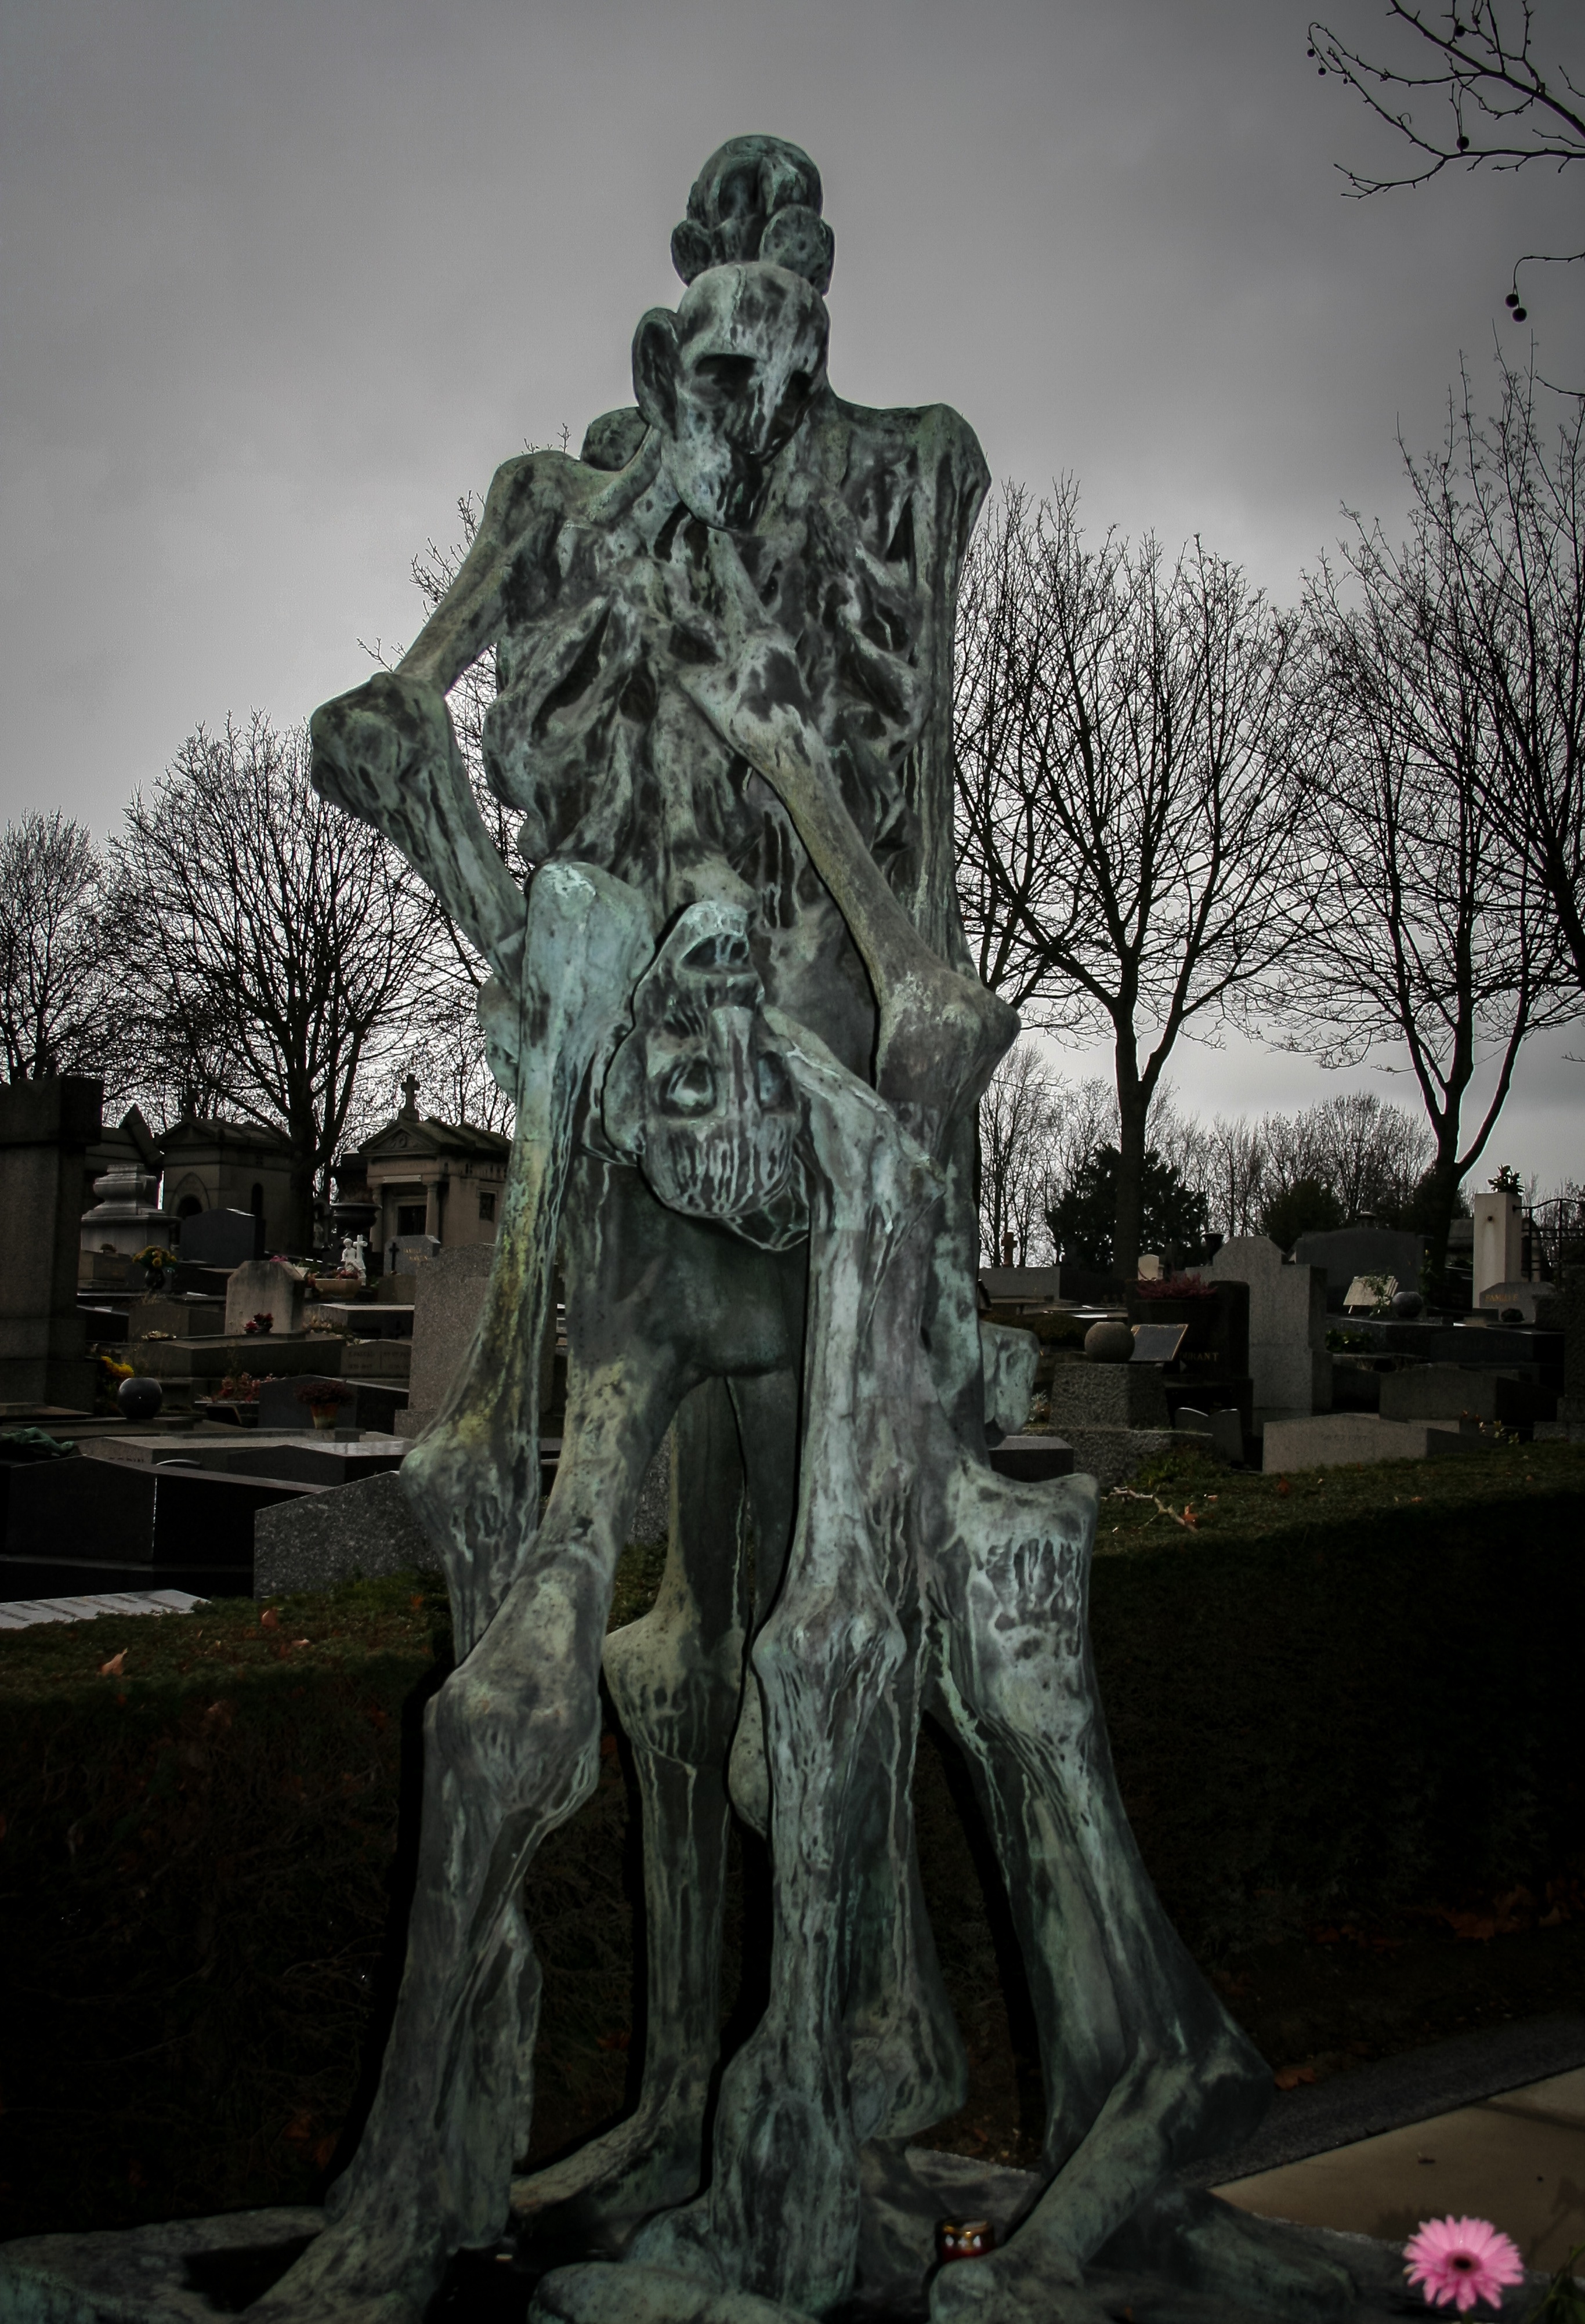
paris, monument, statue, cemetery, sculpture, art, mysterious, mythology, pere lachaise, ancient history, gray day